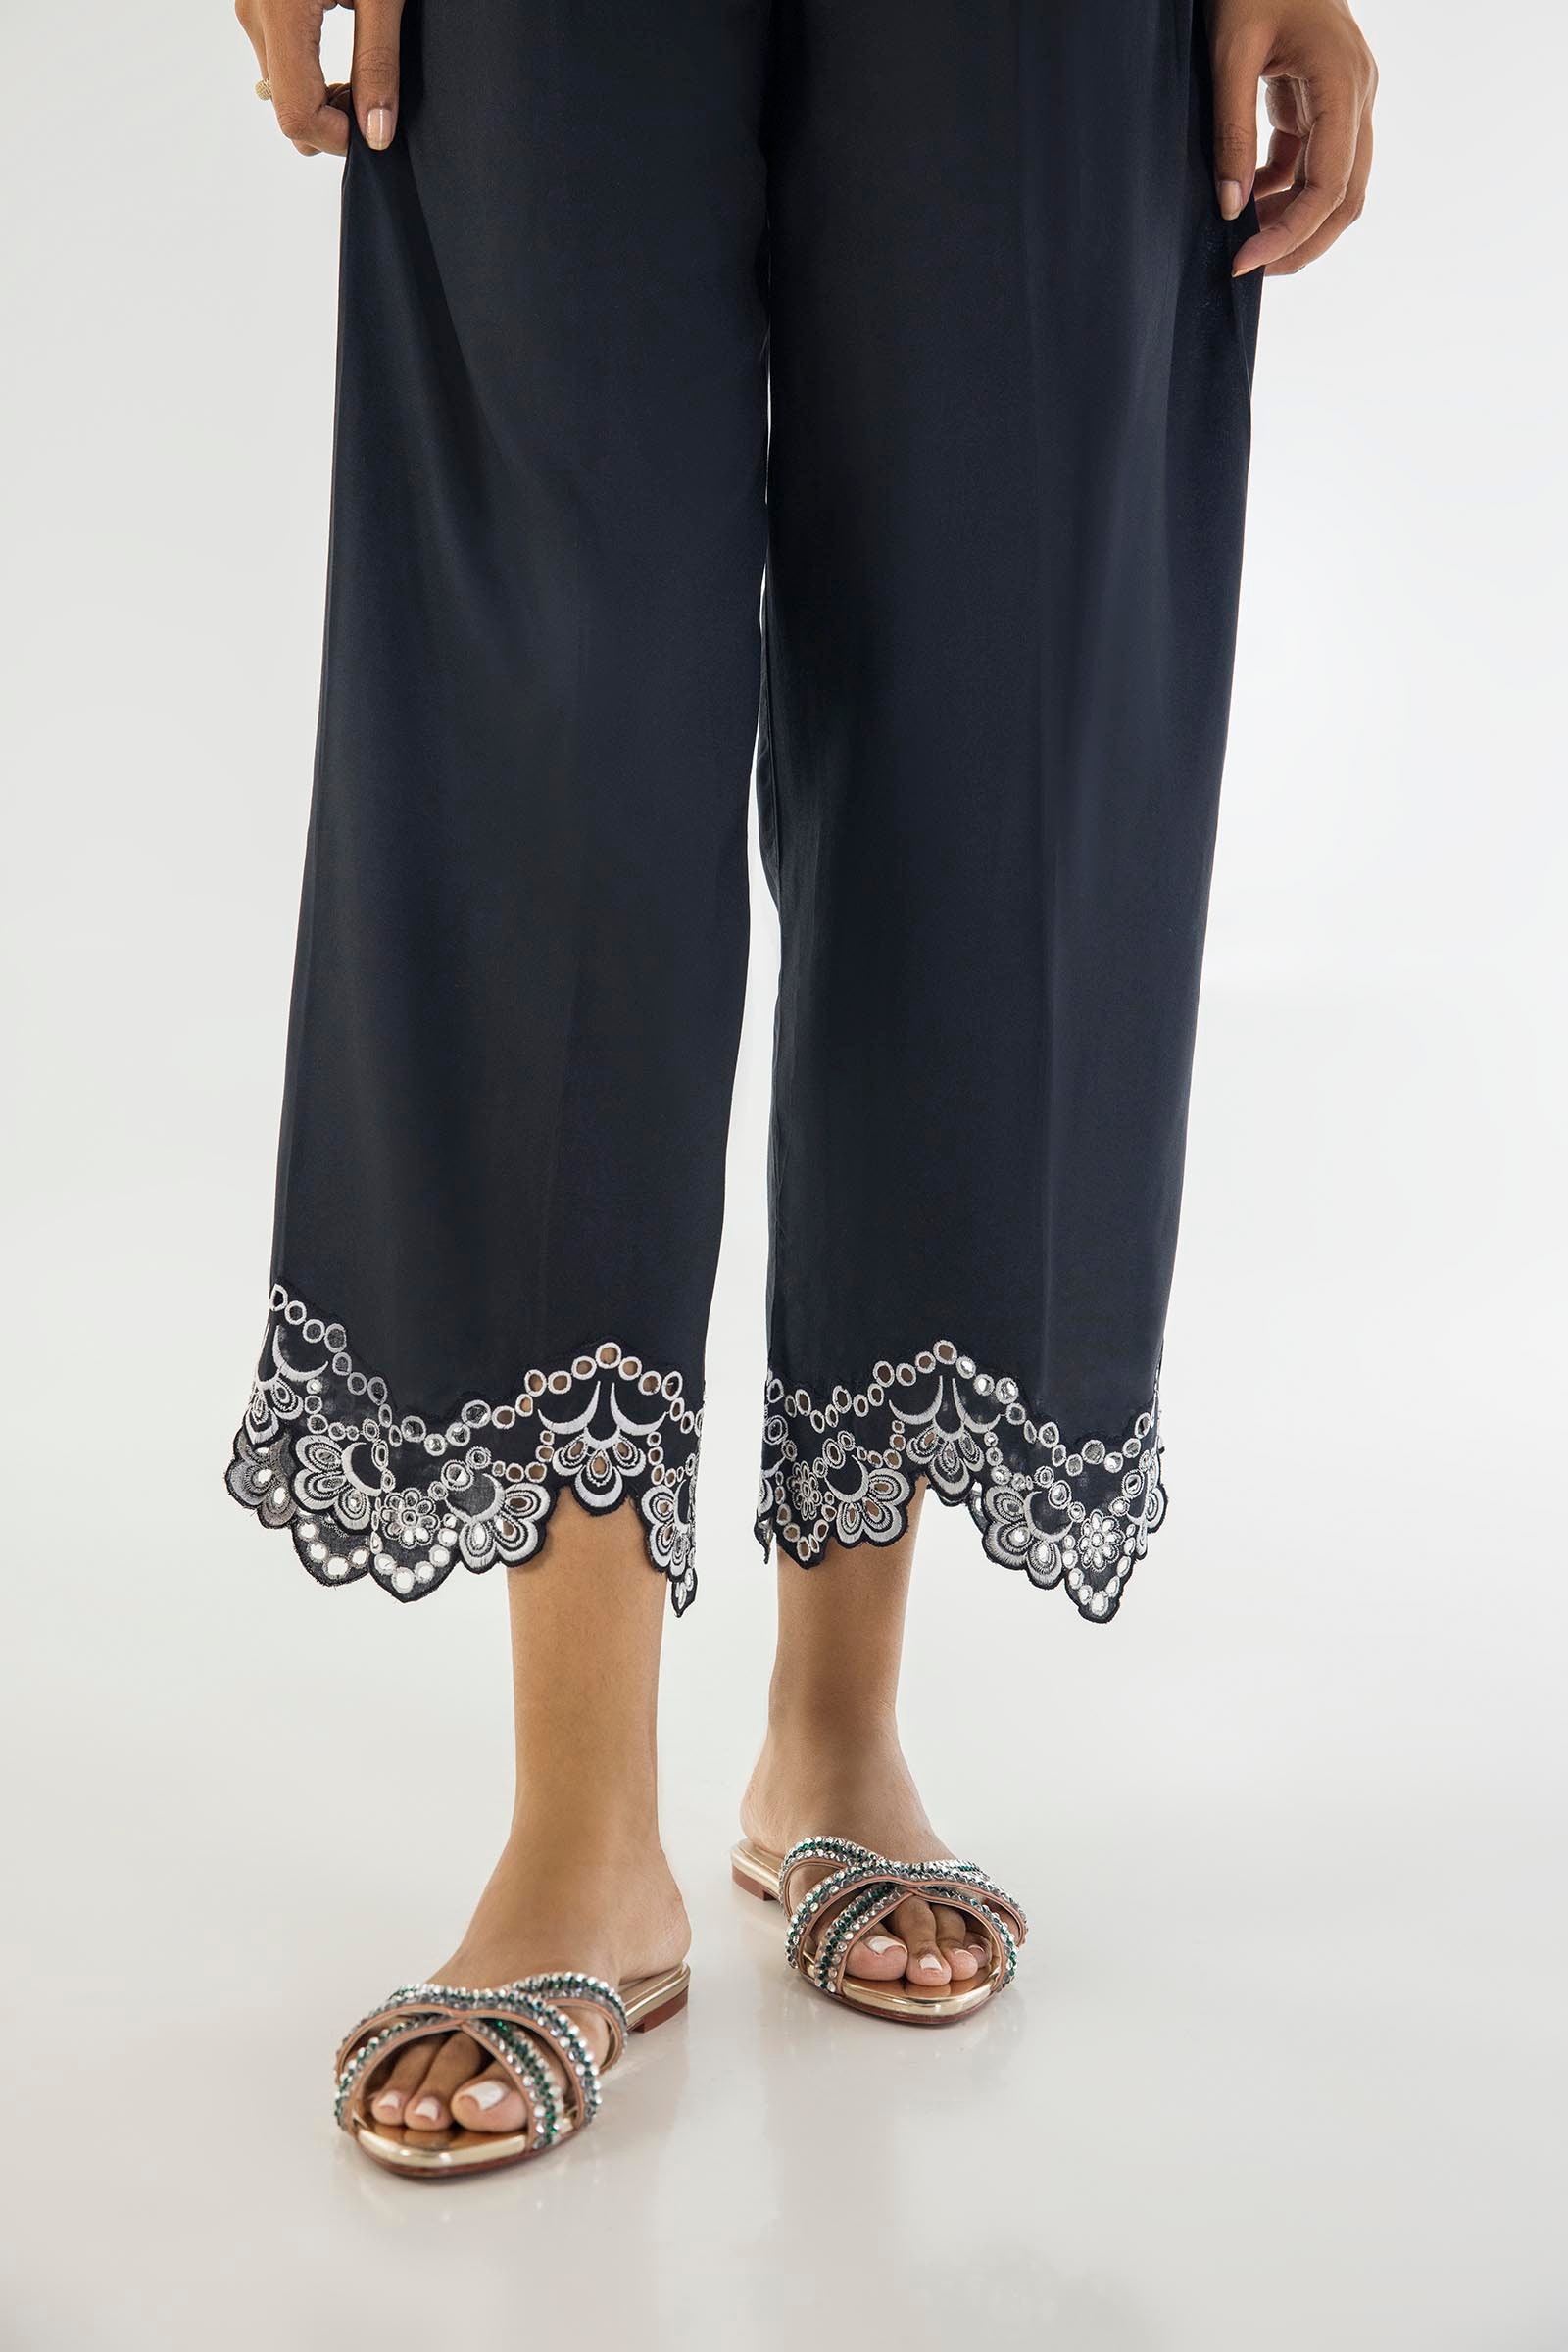
black lace trim cotton pants